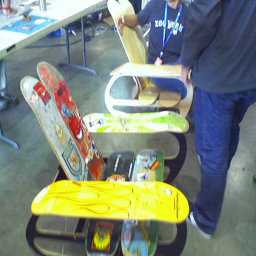
A man standing next to a bunch of snowboard.
some people and some different skateboards on display
Some people checking out some very pretty chairs made with skate boards.
Two people stand and sit near a display of skateboards.
a  chair that is made out of skateboard